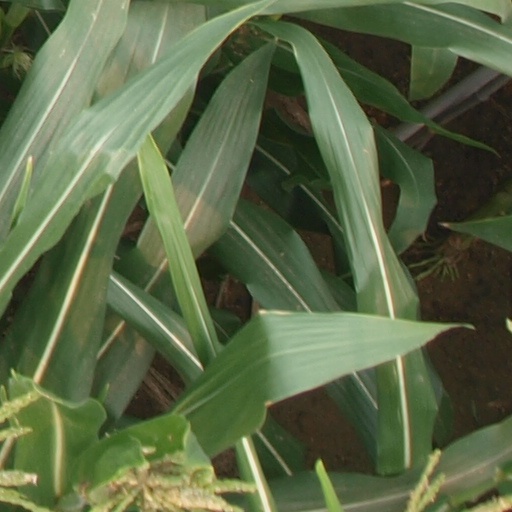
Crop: maize; corn